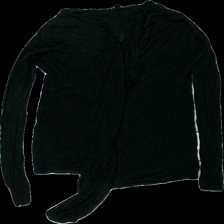
View: front
Type: Cardigan
Category: Ladies
Brand: H&M
Brand text on label: divided
Colors: Black
Material: 100% viscose
Cut: Regular
Size: 42
Season: All
Holes: Major
Damage: hål
Damage location: middle center
Price range: <50
Recommended usage: Export
Description: svart kofta med hål fram